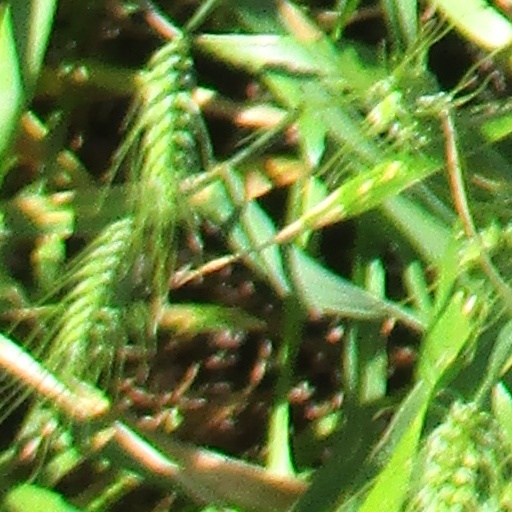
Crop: wheat